2018 FIFA World Cup qualification (OFC–CONMEBOL play-off)

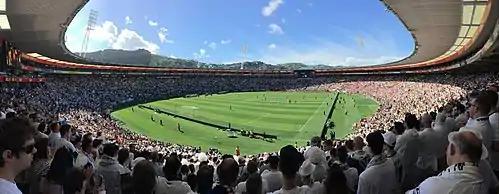
First leg of the play-off

The 2018 FIFA World Cup OFC–CONMEBOL qualification play-off was a two-legged home-and-away tie between the winning team of the OFC Third round, New Zealand, and the fifth-placed team from the CONMEBOL qualifying tournament, Peru.